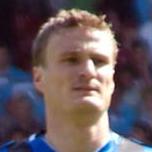
Age: 24